List of Bradley Cooper performances

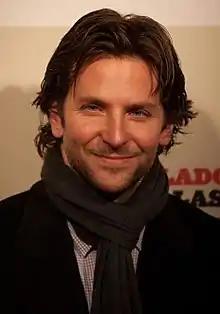
Cooper at the Spain premiere of "Silver Linings Playbook" in 2013

Bradley Cooper is an American actor and filmmaker. He began his career by appearing in an episode of the sitcom "Sex and the City" (1999) and as the host of the tourism show "Globe Trekker" the following year. He made his screen debut in "Wet Hot American Summer" (2001) as a gay counselor—a role he later reprised in the web television series "" (2015). In the action television series "Alias" (2001–2006), Cooper achieved some success for the supporting role of Will Tippin, although he only played a major role in the series for the first few seasons.